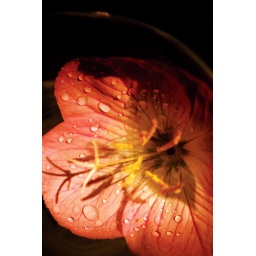
A flower in a wine glass